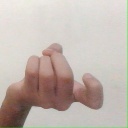
अक्षर: ज